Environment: real
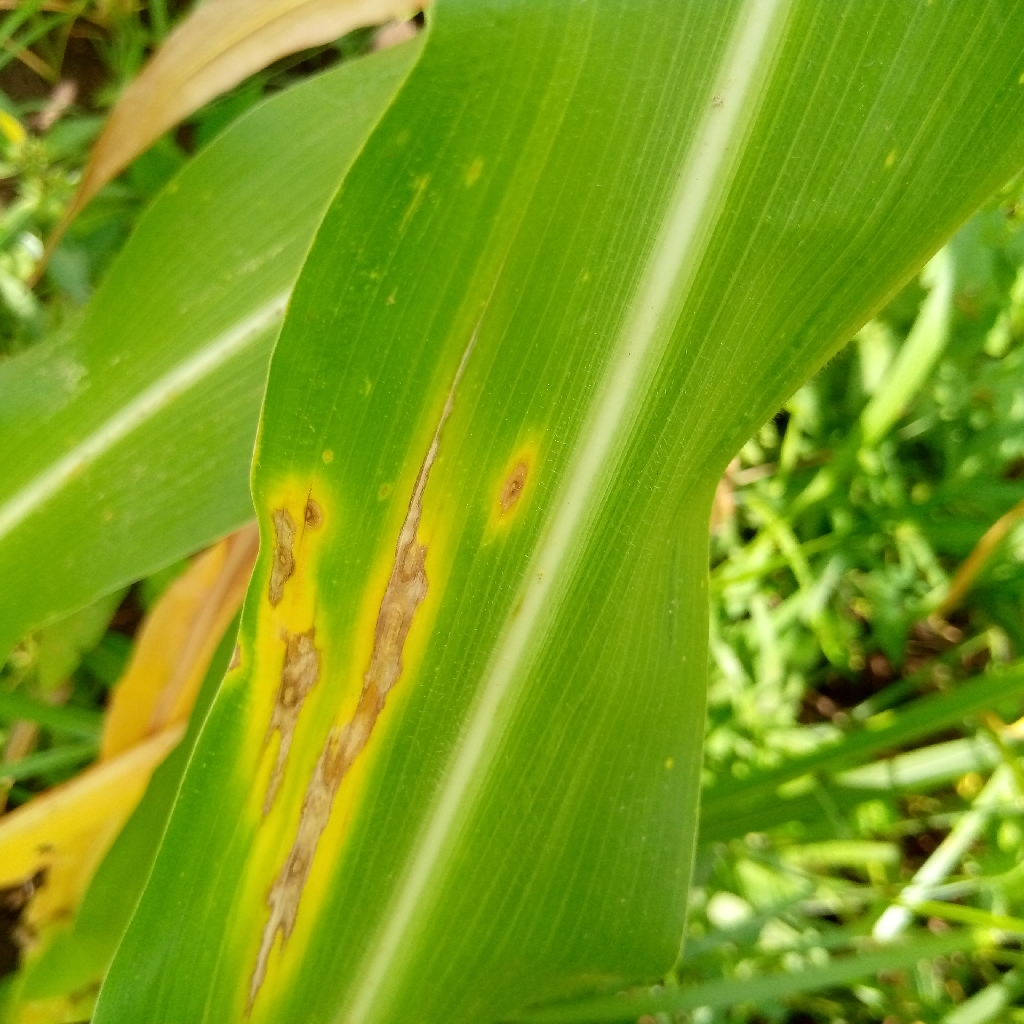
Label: northern_corn_leaf_blight